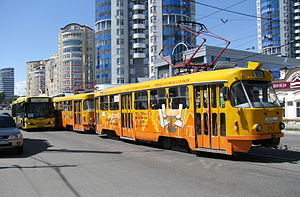
Jekaterinburg / Økonomi / Infrastruktur
Bus og sporvogn i Jekaterinburg
Jekaterinburg er en by i Sverdlovsk oblast i Den Russiske Føderation og er industrielt og kulturelt centrum i Ural-regionen. Byen blev grundlagt i 1723, fik byrettigheder i 1796 og hed Sverdlovsk fra 1924 til 1991. Jekaterinburg er administrativt center i oblasten og har 1.455.904 indbyggere, hvilket gør den til Ruslands fjerdestørste. Jekaterinburgs storbyområde har 2.211.425 indbyggere.